Revolutions of 1830

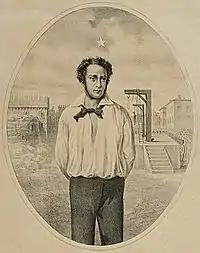
Ciro Menotti

The new French king Louis-Philippe had promised revolutionaries such as Ciro Menotti that he would intervene if Austria tried to interfere in Italy with troops. Fearing he would lose his throne, Louis-Philippe did not, however, intervene in Menotti's planned uprising. The Duke of Modena abandoned his "Carbonari" supporters, arrested Menotti and other conspirators in 1831, and once again conquered his duchy with help from the Austrian troops. Menotti was hanged, and the idea of a revolution centered in Modena faded.